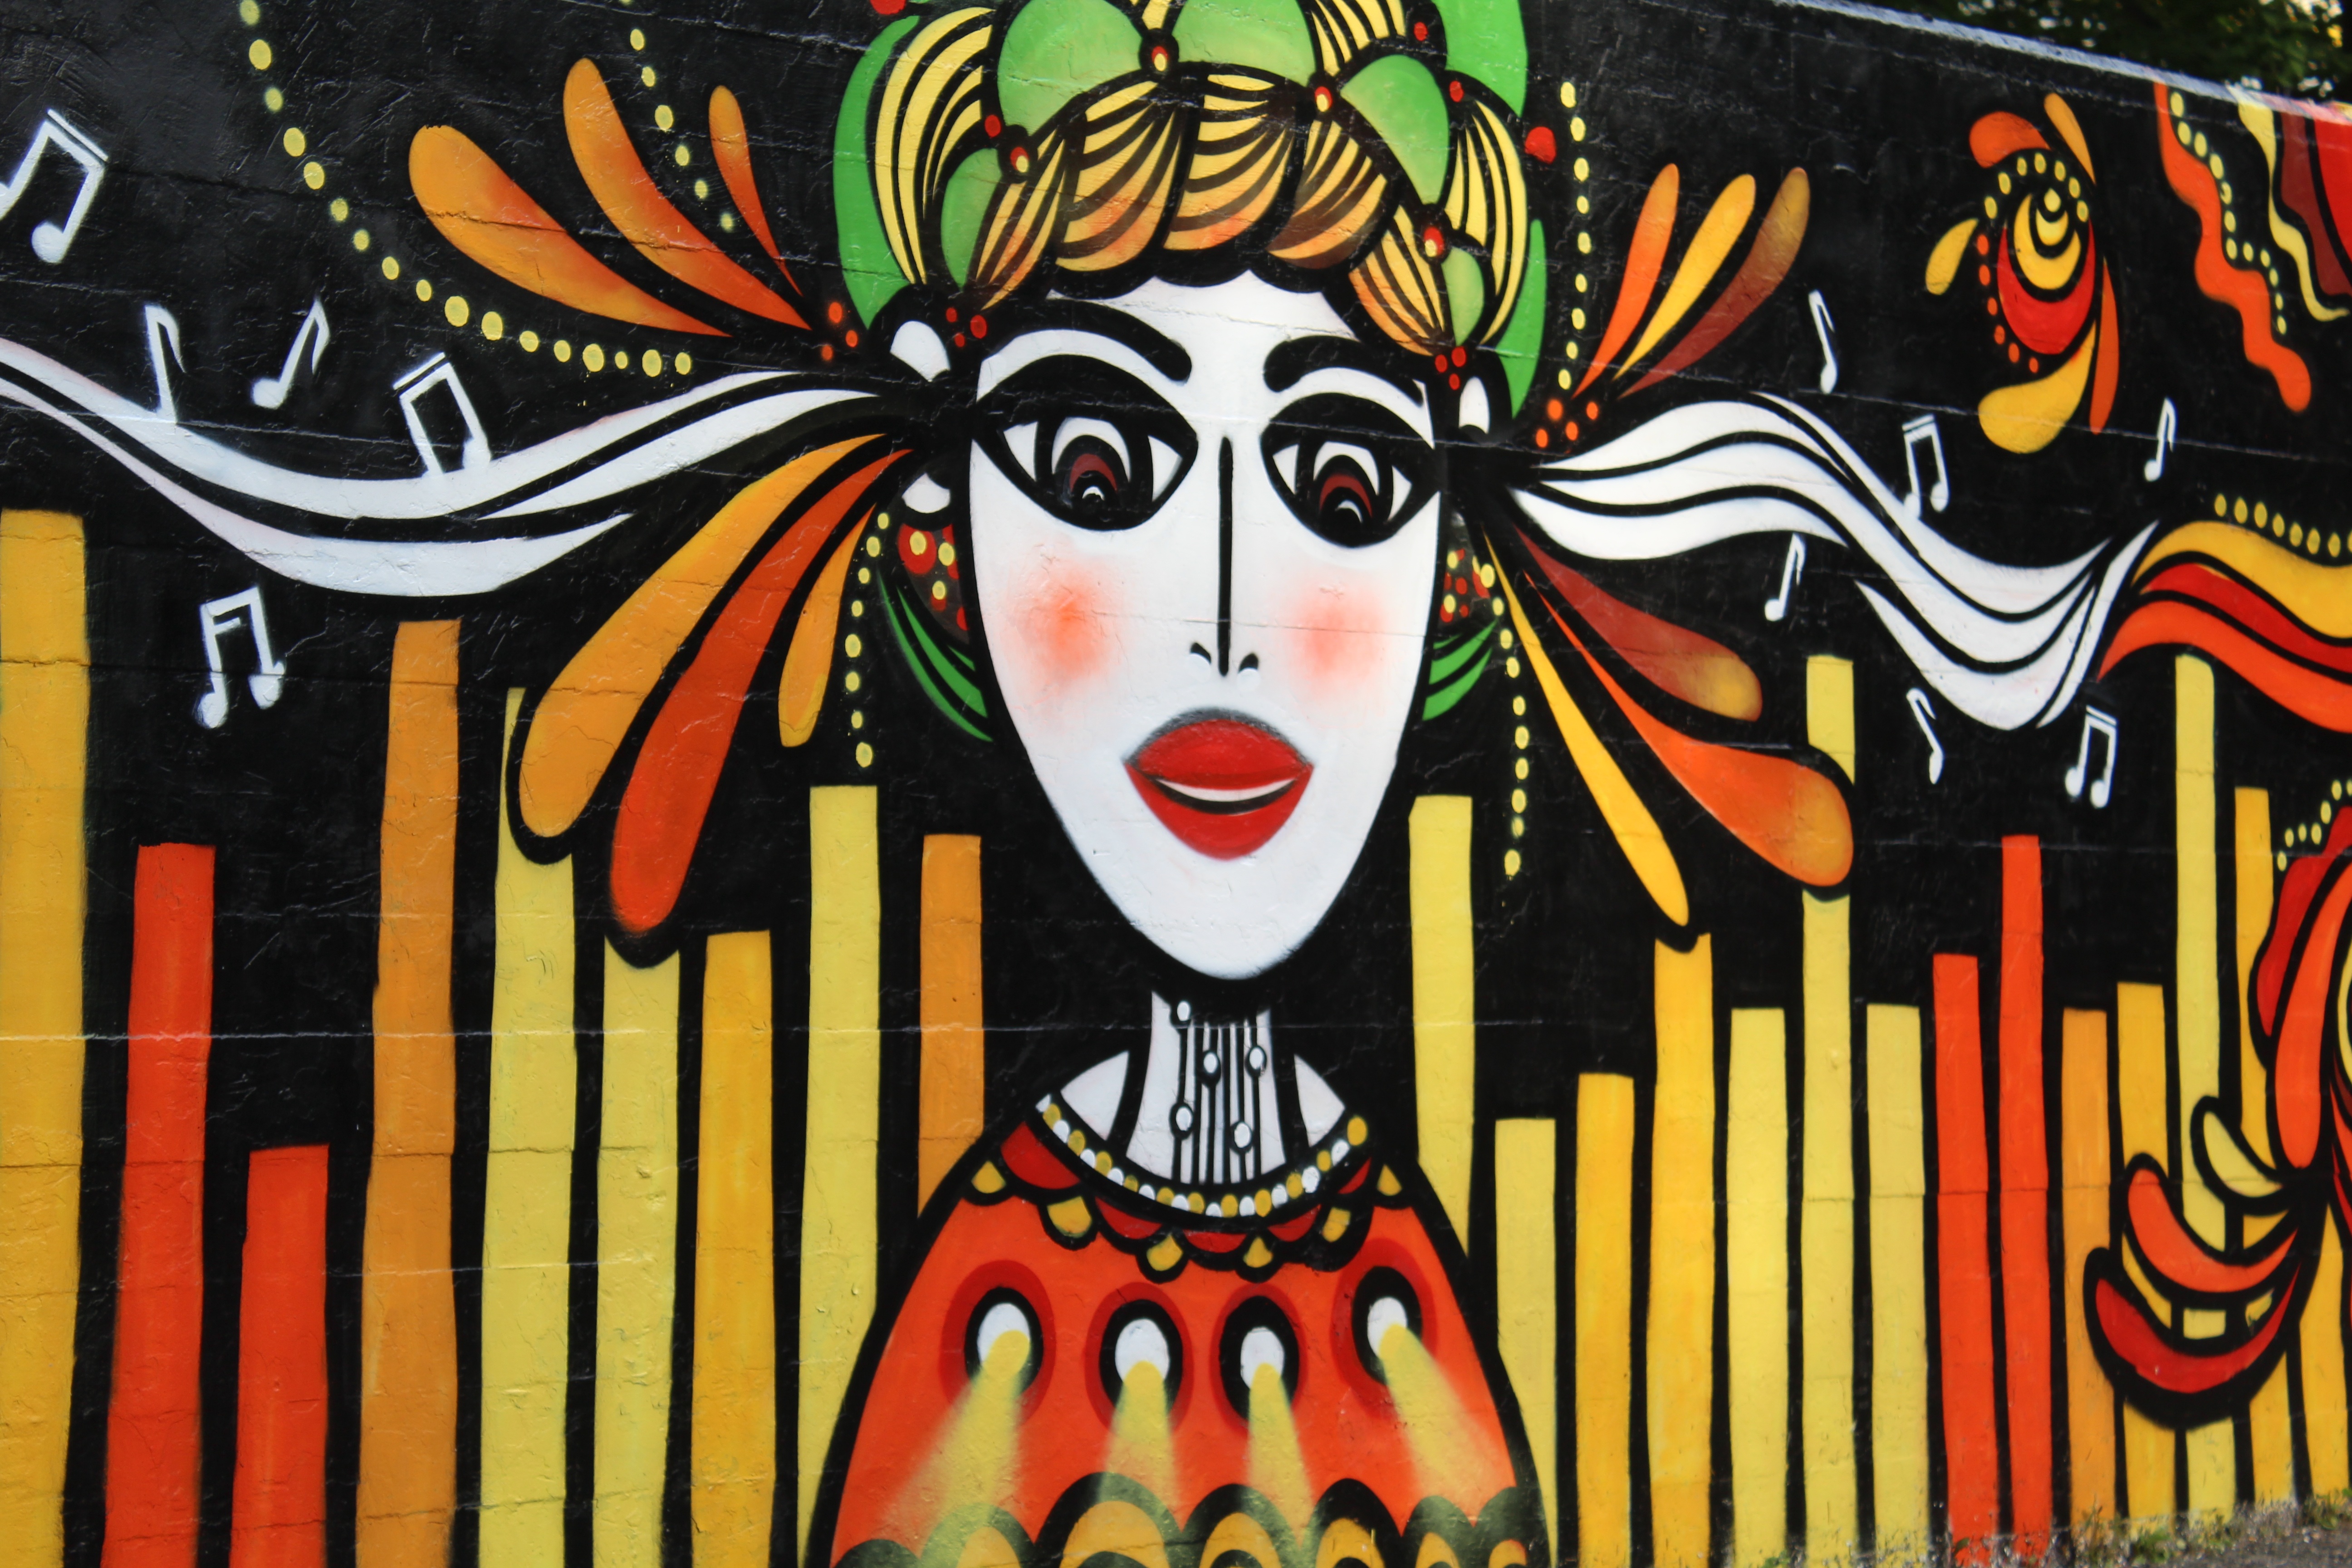
music, girl, graffiti, street art, art, illustration, mural, murals, modern art